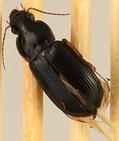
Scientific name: Harpalus pensylvanicus
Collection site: North Sterling NEON (STER), plot STER_029